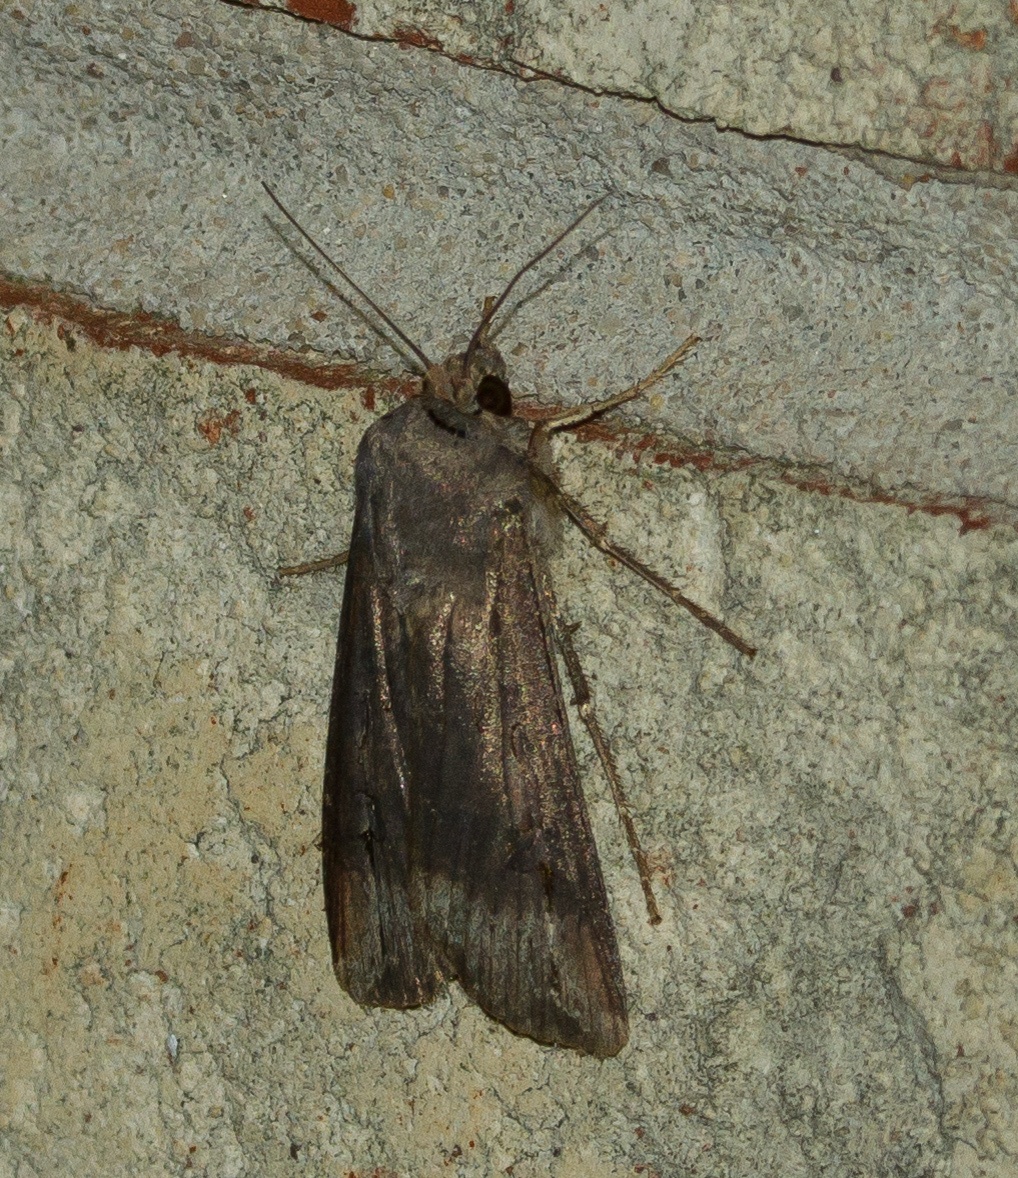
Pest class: cutworms